Academy of St Martin in the Fields

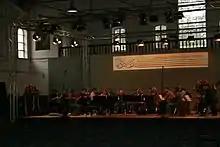
The Academy of St. Martin in the Fields during the Schleswig-Holstein Musik Festival, 2011

In May 2011, the orchestra appointed Joshua Bell as its new Music Director, the second person to hold the title in the orchestra's history, effective September 2011, with an initial contract of three years. In July 2017, the ASMF extended Bell's contract through 2020, an additional three years from his previous contract extension. In April 2024, the ASMF announced an additional extension of Bell's contract as its music director through August 2028.